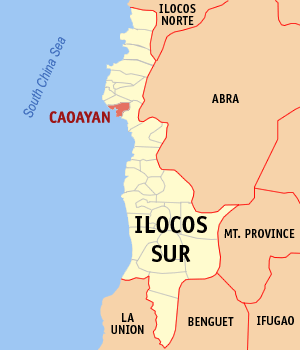
Caoayan est une municipalité de 4ᵉ classe située dans la province d'Ilocos Sur aux Philippines. Selon le recensement de 2010 elle est peuplée de 18 551 habitants.